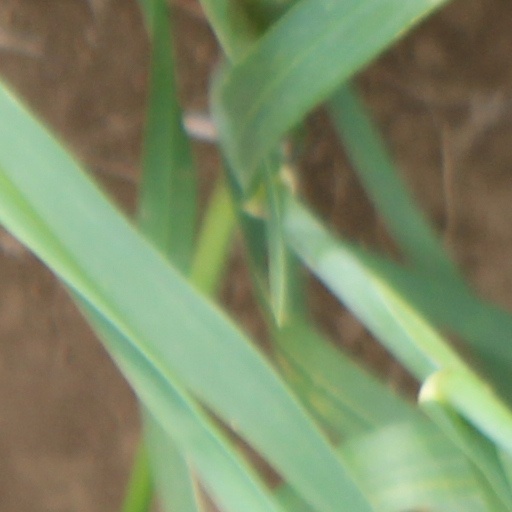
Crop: wheat